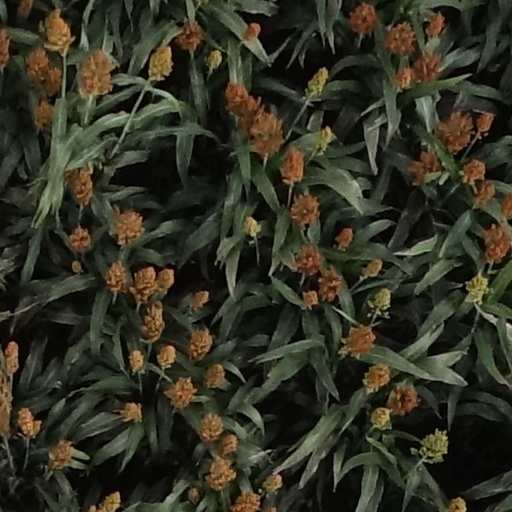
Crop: sorghum